Khan Clock Tower

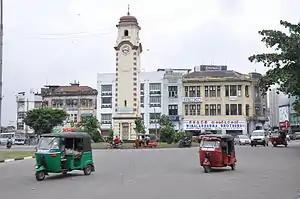
Khan Clock Tower

The Khan Clock Tower was built in Colombo, Sri Lanka by the Khan Family of Bombay. The Clock Tower is a popular landmark and marks the entrance to Pettah Market. The Clock Tower was built in the early 20th century by the family of Framjee Bhikhajee Khan. This Parsi family hailed from Bombay, India and also owned the famous Colombo Oil Mills as well as other business interests in Ceylon, as Sri Lanka was then called.